The Entombment of Christ (Caravaggio)

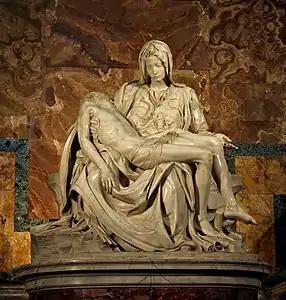
Michelangelo's "Pietà" (1498–1499), St. Peter's Basilica, Vatican City.

This Counter-Reformation painting – with a diagonal cascade of mourners and cadaver-bearers descending to the limp, dead Christ and the bare stone – is not a moment of transfiguration, but of mourning. As the viewer's eye descends from the gloom there is, too, a descent from the hysteria of Mary of Clopas through subdued emotion to death as the final emotional silencing. Unlike the gory post-crucifixion Jesus in morbid Spanish displays, Italian Christs die generally bloodlessly, and slump in a geometrically challenging display. As if emphasizing the dead Christ's inability to feel pain, a hand enters the wound at his side. His body is one of a muscled, veined, thick-limbed laborer rather than the usual, bony-thin depiction.